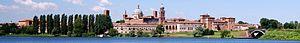
Un panorama urbain est une vue partielle ou totale des immeubles et structures élevés d'une ville. On peut aussi le décrire comme la ligne d'horizon artificielle dessinée par la structure d'ensemble de la ville. On emploie souvent ce terme lorsque la présence de gratte-ciel donne à cette ligne d'horizon un caractère spectaculaire ou fortement reconnaissable.